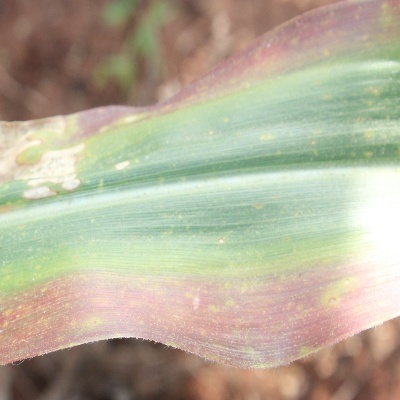
Crop: Maize
Condition: leaf blight